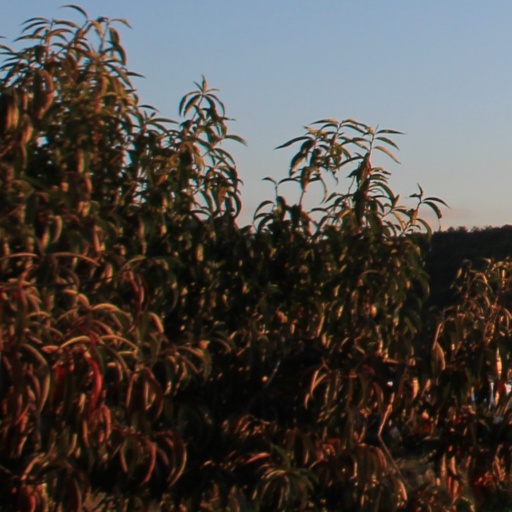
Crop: grape